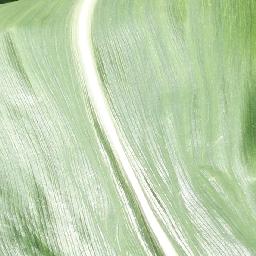
Label: Corn_(Maize)___Healthy